Verneugheol

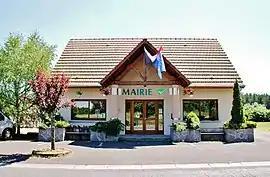
The town hall in Verneugheol

Verneugheol is a commune in the Puy-de-Dôme department in Auvergne in central France.